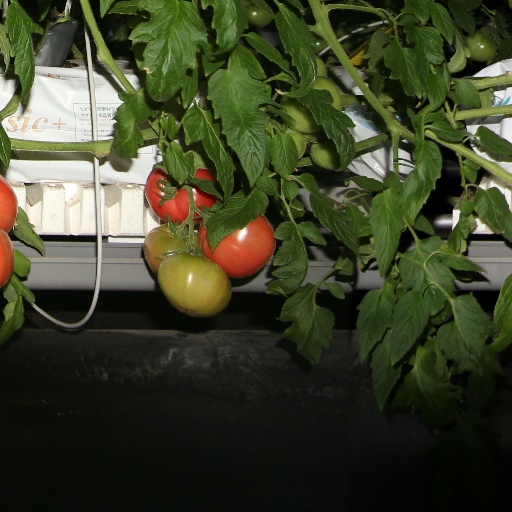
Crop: tomato